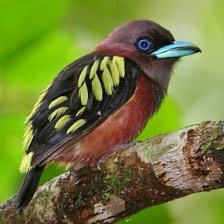
Species: BANDED BROADBILL
Scientific name: EURYLAIMUS JAVANICUS